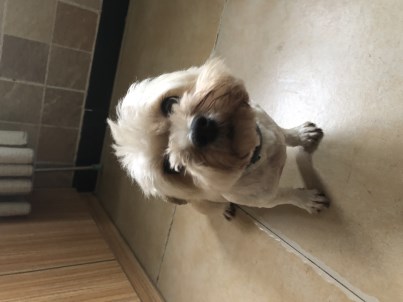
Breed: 2342-n000102-miniature_schnauzer